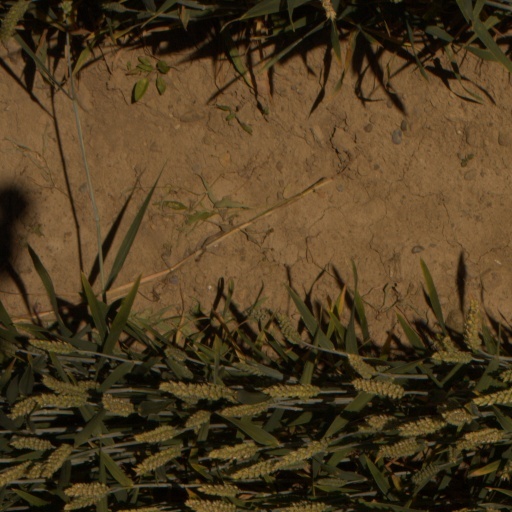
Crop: wheat